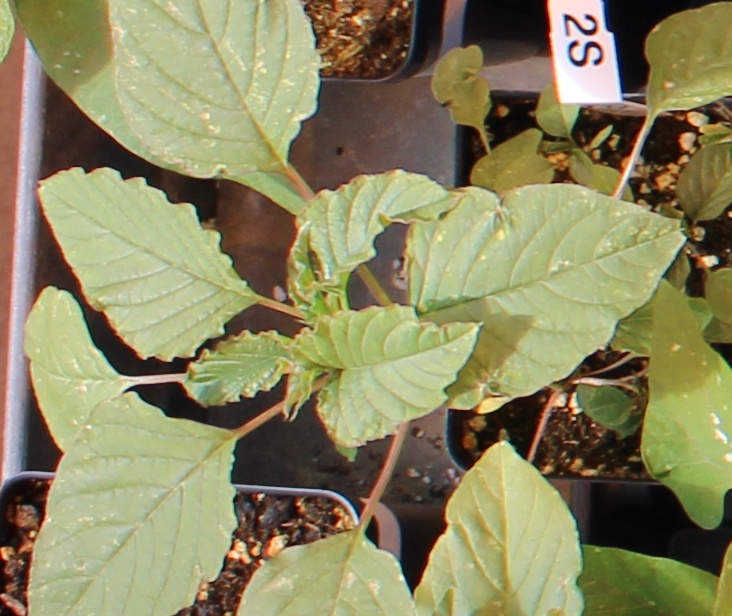
Label: Palmer Amaranth